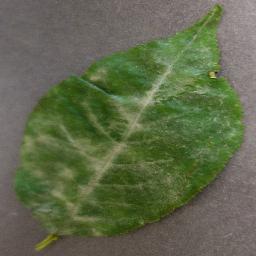
Label: Cherry___Powdery_mildew